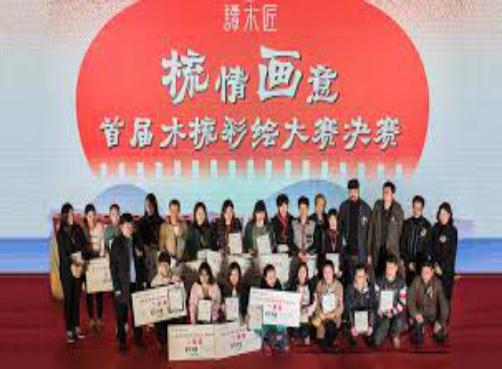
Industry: Necessities